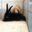
Label: rabbit